John P. Washington

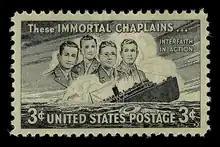
Four Chaplains stamp, 1948

The four chaplains were all awarded the Distinguished Service Cross and the Purple Heart and received national acclaim for their courage and self-sacrifice. A chapel in their honor was dedicated on February 3, 1951, by President Harry S. Truman at Grace Baptist Church of Philadelphia. The Four Chaplains' Medal was established by act of Congress on July 14, 1960, and was presented posthumously to their next of kin by Secretary of the Army Wilber M. Brucker at Fort Myer, Virginia, on January 18, 1961.